Selma to Montgomery marches

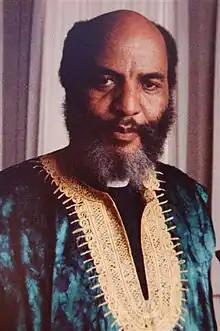
James Bevel, SCLC's director of direct action and nonviolent education, initiated and organized the first march.

During a public meeting at Zion United Methodist Church in Marion on February 28 after Jackson's death, emotions were running high. James Bevel, as director of the Selma voting rights movement for SCLC, called for a march from Selma to Montgomery to talk to Governor George Wallace directly about Jackson's death, and to ask him if he had ordered the State Troopers to turn off the lights and attack the marchers. Bevel strategized that this would focus the anger and pain of the people of Marion and Selma toward a nonviolent goal, as many were so outraged they wanted to retaliate with violence.